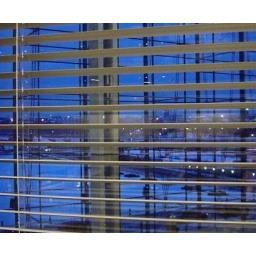
View from the window of Sanoma house in Helsinki, Finland